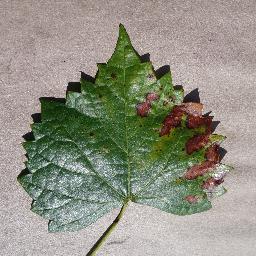
Label: Grape___Esca_(Black_Measles)